German attack on Vimy Ridge

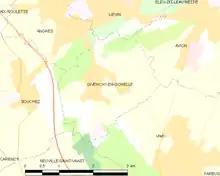

Vimy Ridge extends from the Scarpe river valley east of Arras northwards for to the valley of the Souchez river. During the winter of 1915–1916, the German and French troops on the ridge spent much time trying to drain and repair trenches. In the area of the German 17th Reserve Division, long trenches were dug to divert water from the front trenches; in January 1916, about of duckboards were laid by Reserve Infantry Regiment 76 alone. Conditions were so bad in the front line that soldiers fraternised to alleviate the conditions; on 25 January, the German companies in the line were transferred to end the fraternising. Conditions became so bad that infantry units were set to work to maintain the troops in the front line. The rains and French mortar fire destroyed German field fortifications almost as fast as they were built. To gain more defensive depth and to mislead the French about German offensive preparations at Verdun, the I Bavarian Reserve Corps ( Karl von Fasbender) conducted (Operation Rupprecht), several carefully prepared local attacks.